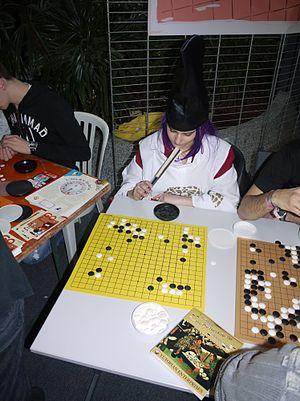
Hikaru no go est un manga ayant pour thème principal le go. Les dessins sont l'œuvre de Takeshi Obata, et le scénario de Yumi Hotta. Yukari Umezawa, joueuse professionnelle cinquième dan en 2002, a été conseillère technique. La parution du manga a débuté au Japon en janvier 1999 dans les pages du magazine Weekly Shōnen Jump et s'est achevée en juillet 2003, et un total de 23 volumes reliés sont sortis. Une version Deluxe en 20 tomes a également vu le jour entre février 2009 et avril 2010, et une édition bunko de 12 tomes entre février et juillet 2012. La version française est publiée en intégralité aux éditions Tonkam, et la version Deluxe est en cours de parution depuis juillet 2012.